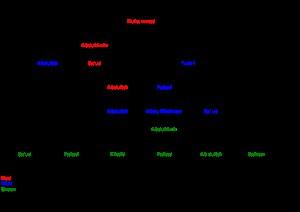
La dynastie saoudienne est la famille Al Saoud qui règne à partir de 1744 sur l'oasis de Dariya puis étend sa domination, malgré deux brèves éclipses, au sein de la péninsule arabique, jusqu'à l'actuelle Arabie saoudite.